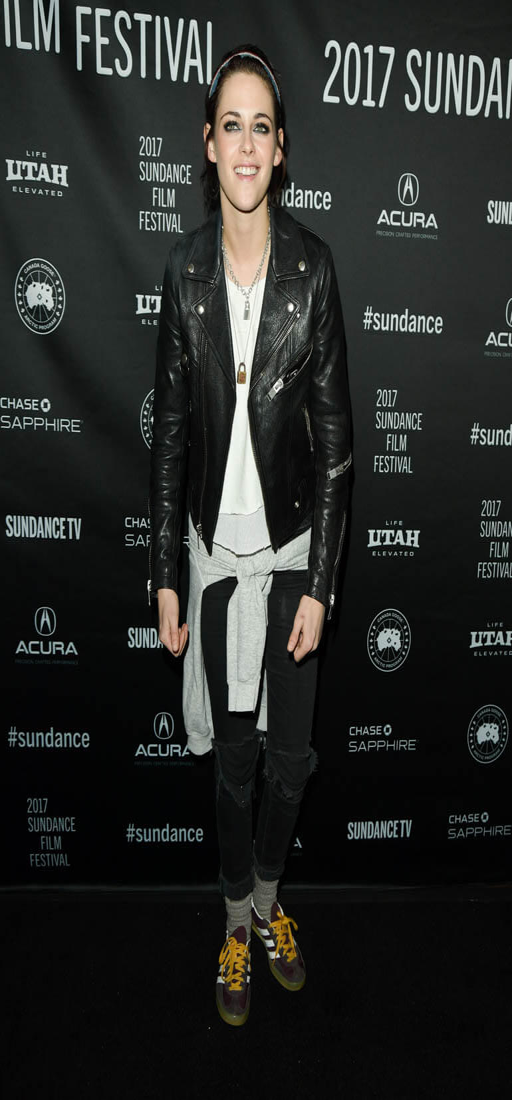
actor attends the premiere during day of festival